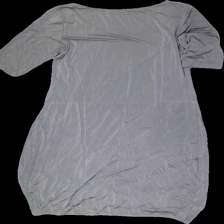
View: back
Type: Dress
Category: Ladies
Brand: Not in the list
Brand text on label: house of lola
Colors: Grey
Material: 100% viscose
Pattern: Embroidered
Cut: Regular
Size: L
Season: All
Damage location: top center
Damage 2 location: middle right
Damage 3 location: top center
Price range: <50
Recommended usage: Reuse
Description: grå klänning med broderad logga på armen